Before Yesterday We Could Fly

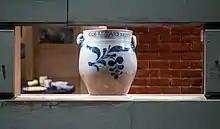
Stoneware jar (c. 1797–1819) by Thomas Commeraw, a free Black potter. It bears the mark of his Corlears Hook studio in Lower Manhattan.

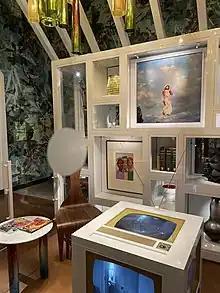
Another view of the exhibit (through display glass)

The exhibit uses the Met's existing collections from as early as the 17th century, new acquisitions from artists like Ini Archibong, Yinka Ilori, Cyrus Kabiru, Roberto Lugo, Zizipho Poswa, Atang Tshikare, and Tourmaline, and three commissioned works by Njideka Akunyili Crosby, Fabiola Jean-Louis, and Jenn Nkiru. Some of the functional objects from the Met's collection were selected to evoke artifacts unearthed during Columbia University's 2011 Seneca Village Project, including a number of glass pieces; some of the newer works also fit into this theme. Overall, there are 74 artworks cataloged in the exhibition, not counting the architectural elements or the numerous books.